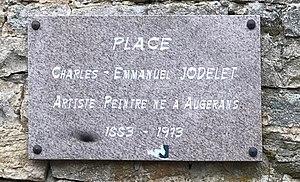
Image de Augerans (Jura) en janvier 2018.
Augerans est une commune française située dans le département du Jura, en région Bourgogne-Franche-Comté.